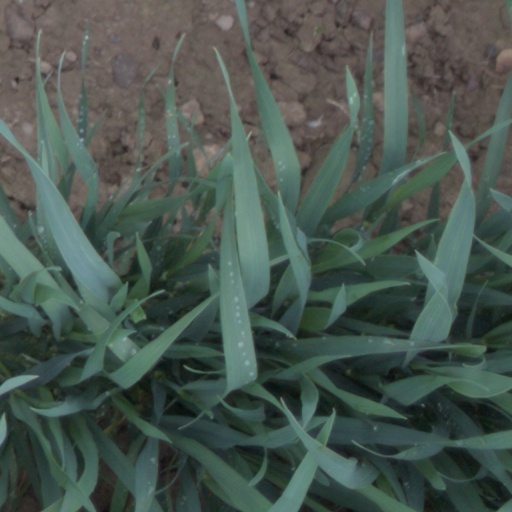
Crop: wheat